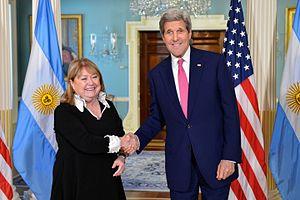
Susana Mabel Malcorra, née le 18 novembre 1954 à Rosario, est une femme politique argentine.